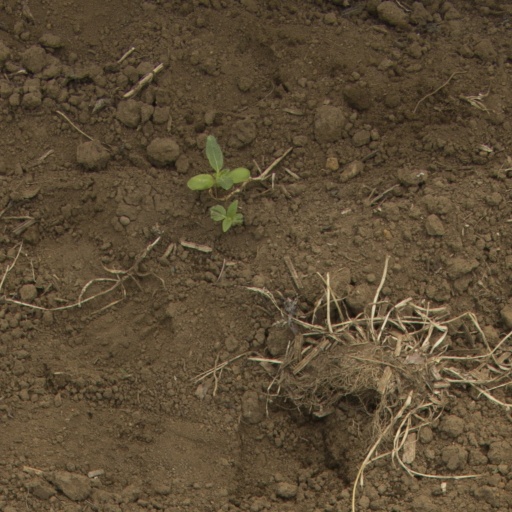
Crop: Jerusalem artichoke